Tactical frivolity

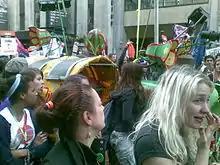
A tactical frivolity float, surrounded by protestors at the 2011 London anti-cuts protest

Large scale International anti-capitalist protests are widely seen as dawning between 1998 and 2000 with events such as the protests at the Birmingham 1998 G8, "J18", the Seattle 1999 WTO protests and the Prague 2000 IMF protests.